All-Out Sundays

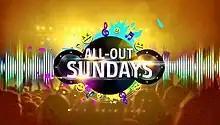
Title card since 2024

All-Out Sundays (also known as "AOS" or "AyOS") is a Philippine television variety show broadcast by GMA Network. Directed by Miggy Tanchanco, it was originally starred by Alden Richards, Julie Anne San Jose, Rayver Cruz, Ken Chan, Rita Daniela, Gabbi Garcia, Christian Bautista, Aicelle Santos, Mark Bautista, Glaiza de Castro, Paolo Contis, Betong Sumaya, Miguel Tanfelix, Derrick Monasterio, Migo Adecer, Kyline Alcantara, Cassy Legaspi, Mavy Legaspi, Lexi Gonzales, Garrett Bolden, Golden Cañedo, Thea Astley, Jeremiah Tiangco, Jong Madaliday, Joaquin Domagoso, Kim de Leon, Shayne Sava, Vince Crisostomo, Radson Flores, Karl Aquino, Abdul Raman, Kakai Bautista, Boobay and Super Tekla. It premiered on January 5, 2020, on the network's Sunday Grande sa Hapon line up. San Jose, Cruz, Chan, Daniela, Christian Bautista, Mark Bautista, Tanfelix, Monasterio, Alcantara, Gonzales, Bolden, Astley, Sanya Lopez, Ysabel Ortega, Sofia Pablo, Allen Ansay, Zephanie, Michael Sager, Sean Lucas, Patrick Quiroz, John Rex Baculfo, Mariane Osabel, Jessica Villarubin and Hannah Precillas currently serve as the cast.